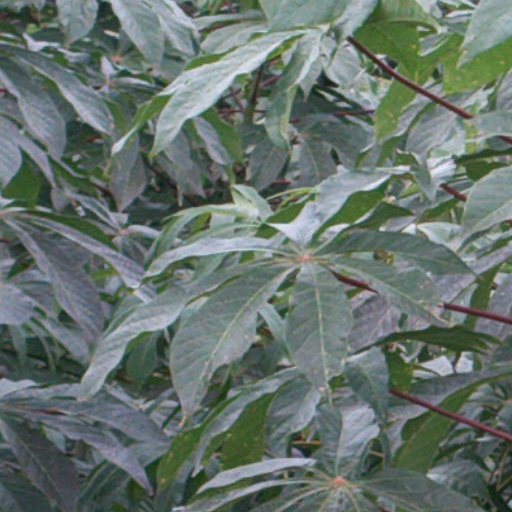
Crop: cassava